Weekend with Ramesh

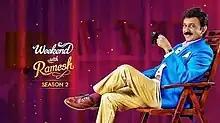

Weekend with Ramesh is an Indian talk show hosted by Ramesh Aravind on Zee Kannada. The first season of the show began airing on 2 August 2014, and ended on 26 October 2014, after airing 26 episodes. The second season of the show aired from 26 December 2015 to 16 April 2016. The third season aired from 26 March 2017 and 2 July 2017. Raghavendra Hunsur directed the first Season, Prakash G., seasons 2 and 3, while Anil Kumar J. directed seasons 4 and 5. Pradyumna Narahalli wrote the seasons 2 and 3.